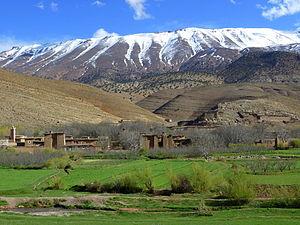
Cet article recense les zones humides d'importance internationale du Maroc concernées par la convention de Ramsar.